WRGB

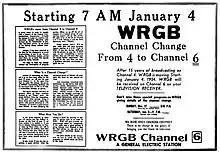
WRGB's late 1953 promo alerting viewers that the station would relocate to Channel 6 beginning on January 4, 1954

In 1942, W2XB opted to end experimental broadcasts and begin commercial programming. While the call sign WGY-TV was available, the company applied for and received the call sign WRGB, in honor of pioneering electric engineer Walter Ransom Gail Baker. WRGB signed on for the first time as a commercial station on February 26, 1942; becoming the second outside of New York City (after WPTZ in Philadelphia, now KYW-TV) and the fourth overall in the United States. The station moved into a state-of-the-art studio on Washington Avenue in Schenectady. It was the first building in the nation specifically designed for television.